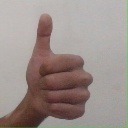
अक्षर: थ